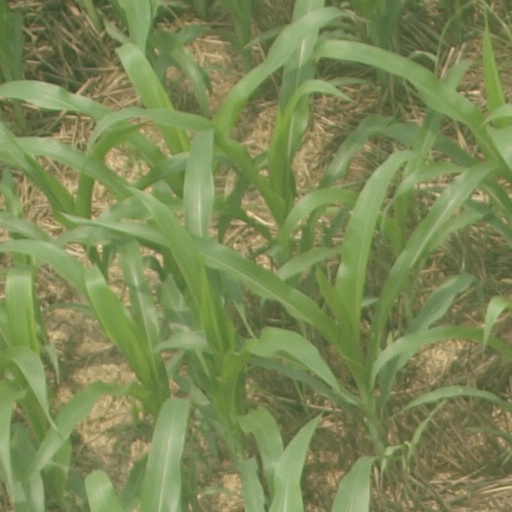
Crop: maize; corn